Farmers and Mechanics Bank (Georgetown)

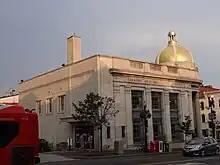
Side and rear of the bank

In 1928, the Farmers and Mechanics National Bank was acquired by Riggs Bank and the Georgetown location was thenceforth known as the Farmers and Mechanics Branch of Riggs National Bank, which name was inscribed atop the building. The dome and cupola atop the rounded corner portico were gilded with gold leaf in 1961 and remains so today.